Fuente de las Ranas (Albacete)

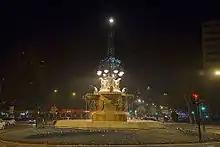
Night view of the Fuente de las Ranas

The fountain was named by the four frogs that adorn it. The mechanism of water of the fountain is as follows: the frogs expel the water through the mouth into the shells located under the same finally falling into an octagonal pond that forms the basis of the fountain.